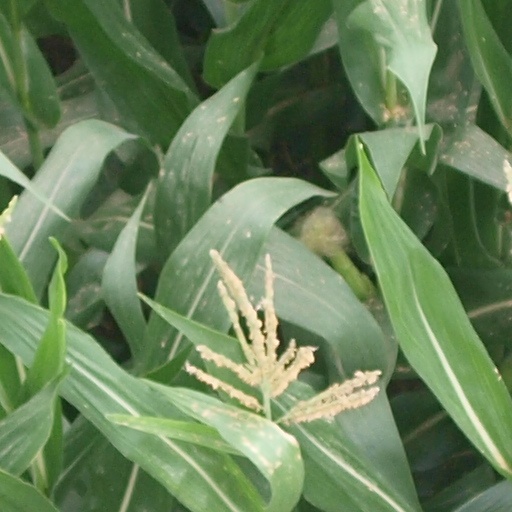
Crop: maize; corn